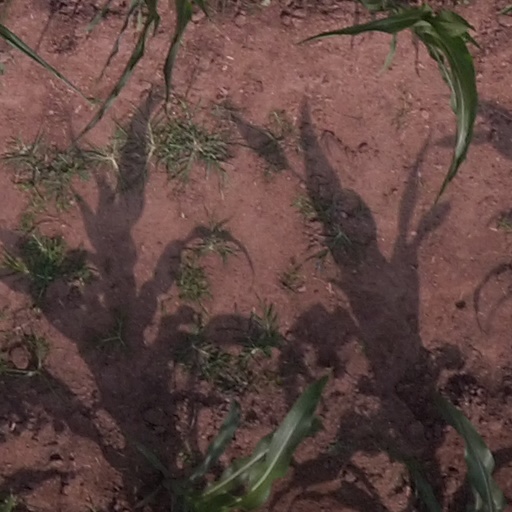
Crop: maize; corn